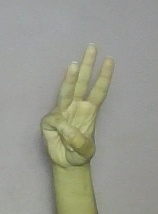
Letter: thaa